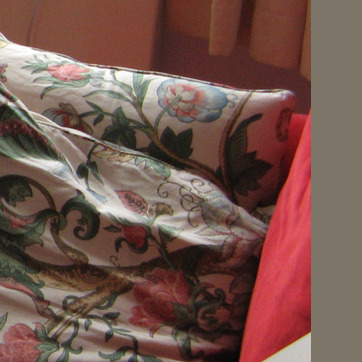
Material: fabric